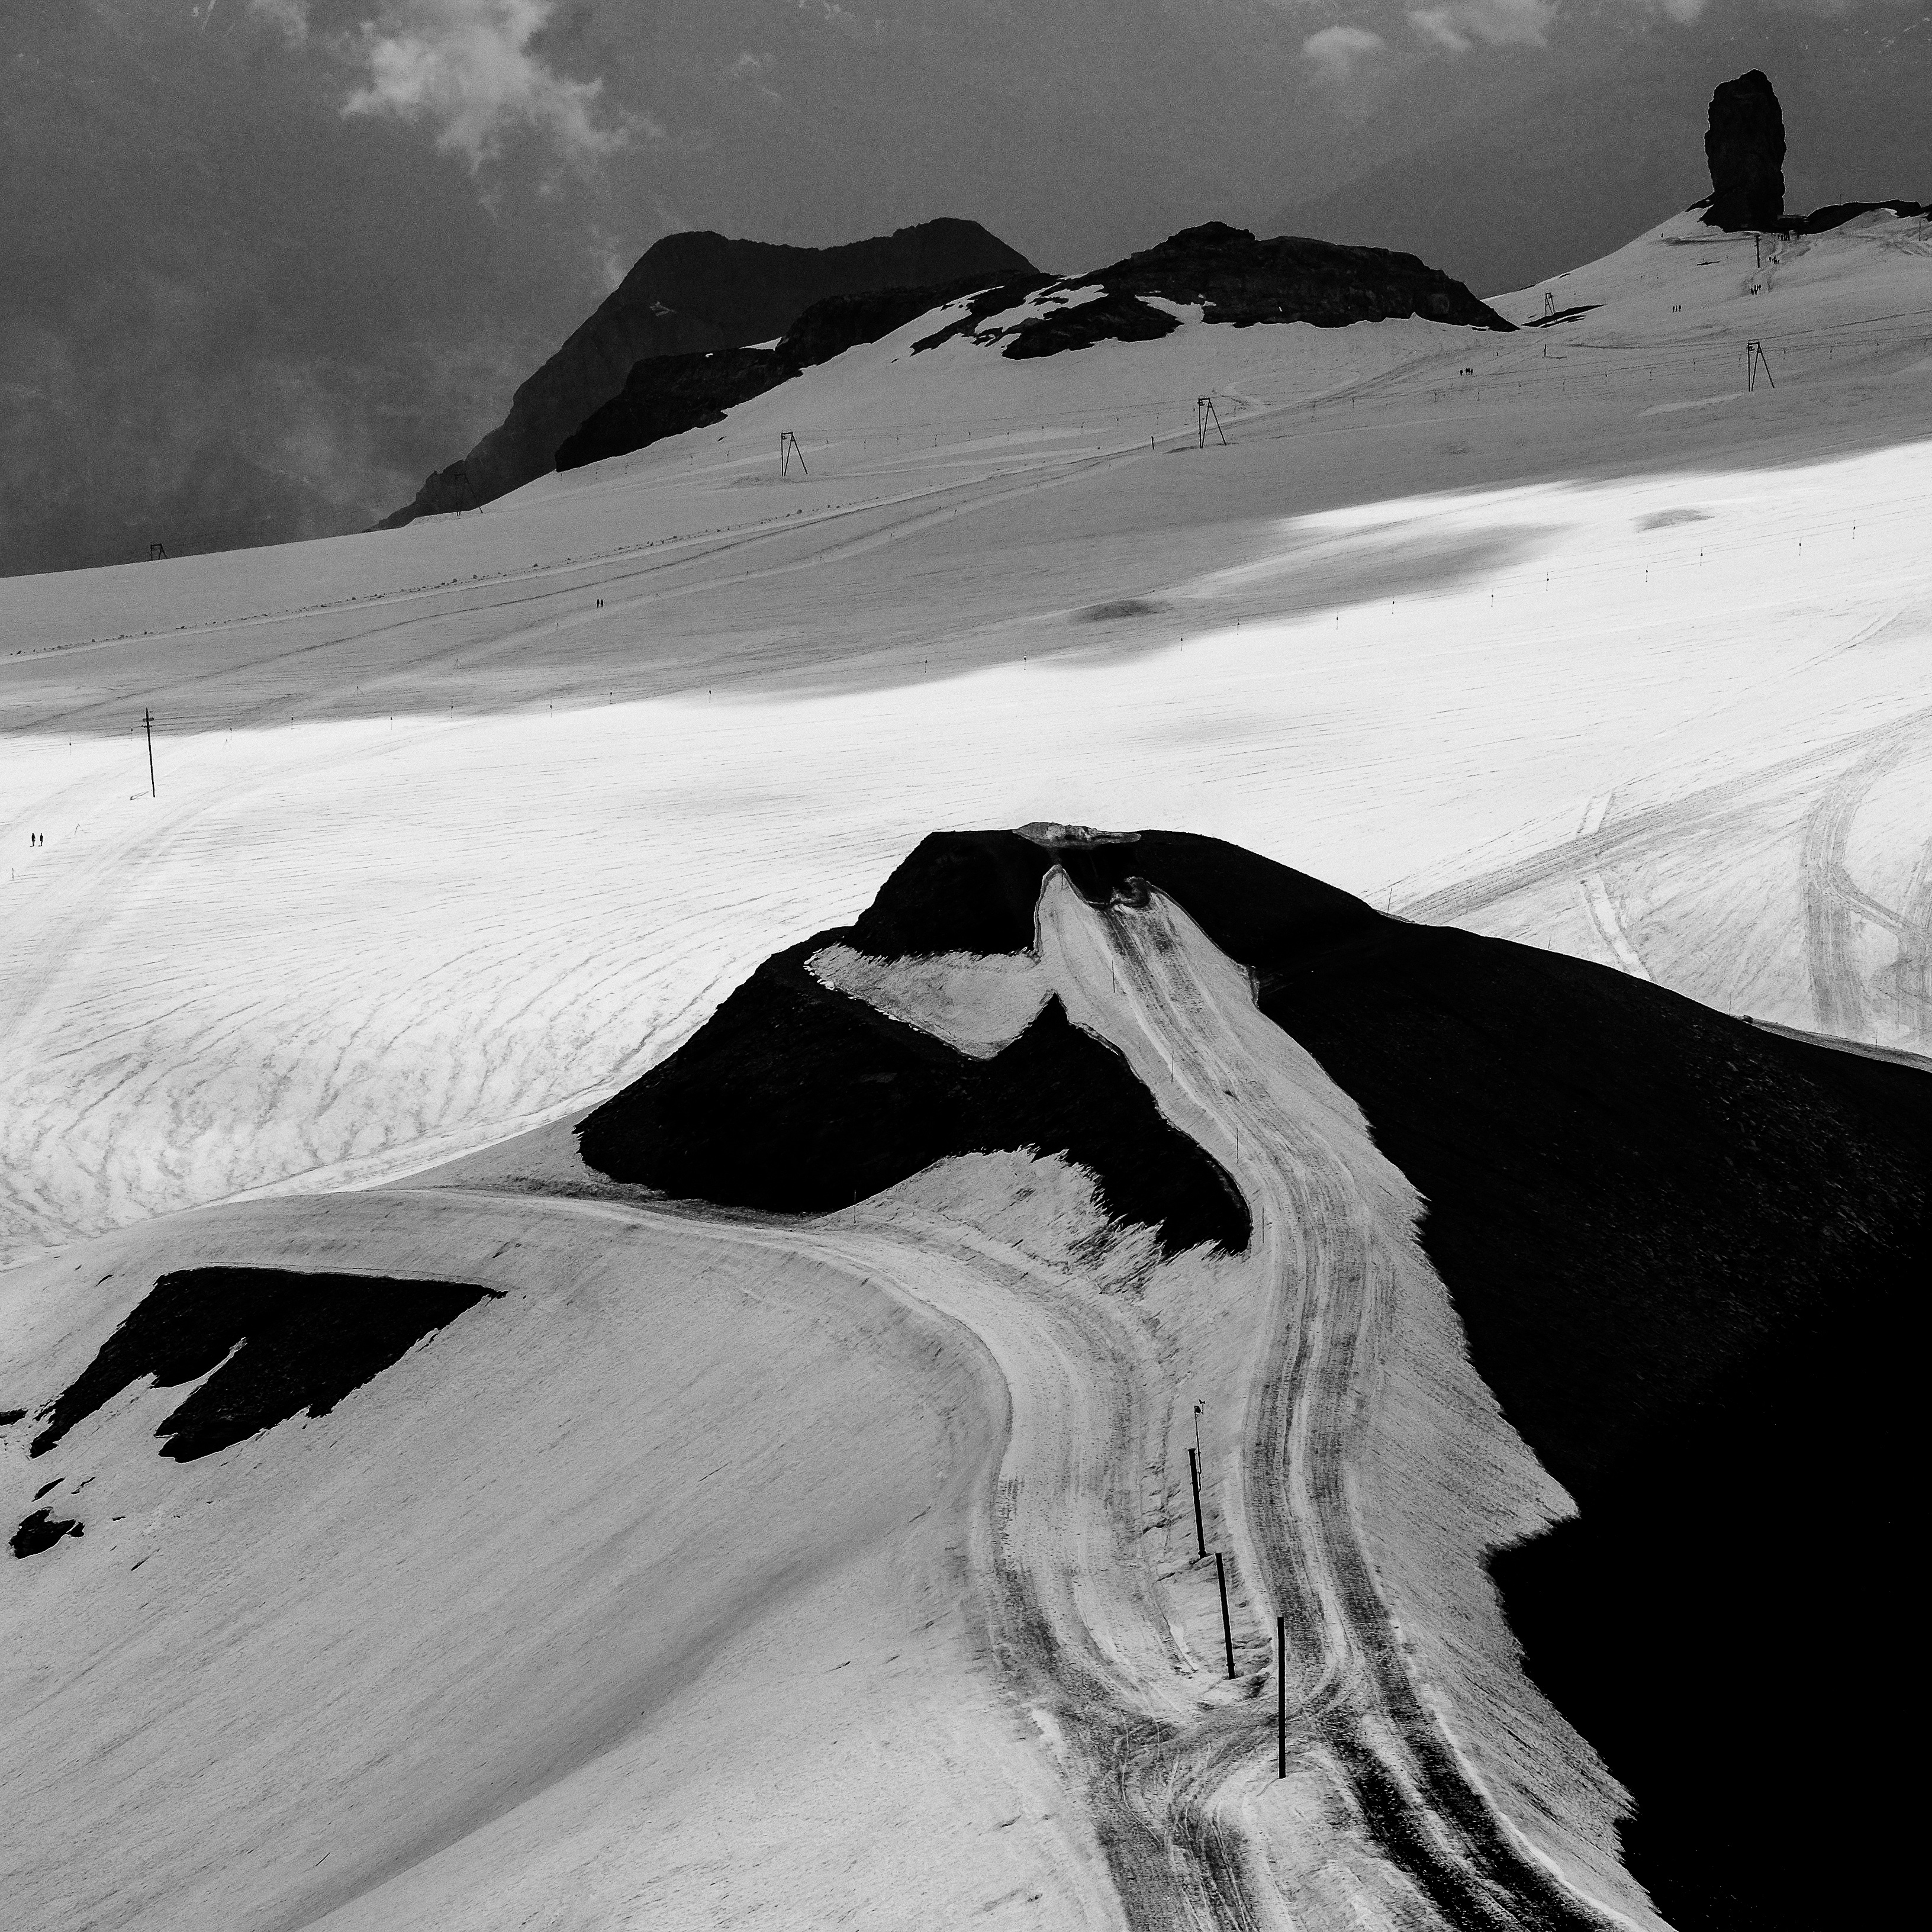
mountain, snow, winter, black and white, white, mountain range, ice, weather, monochrome, season, drawing, monochrome photography, mountainous landforms, geological phenomenon